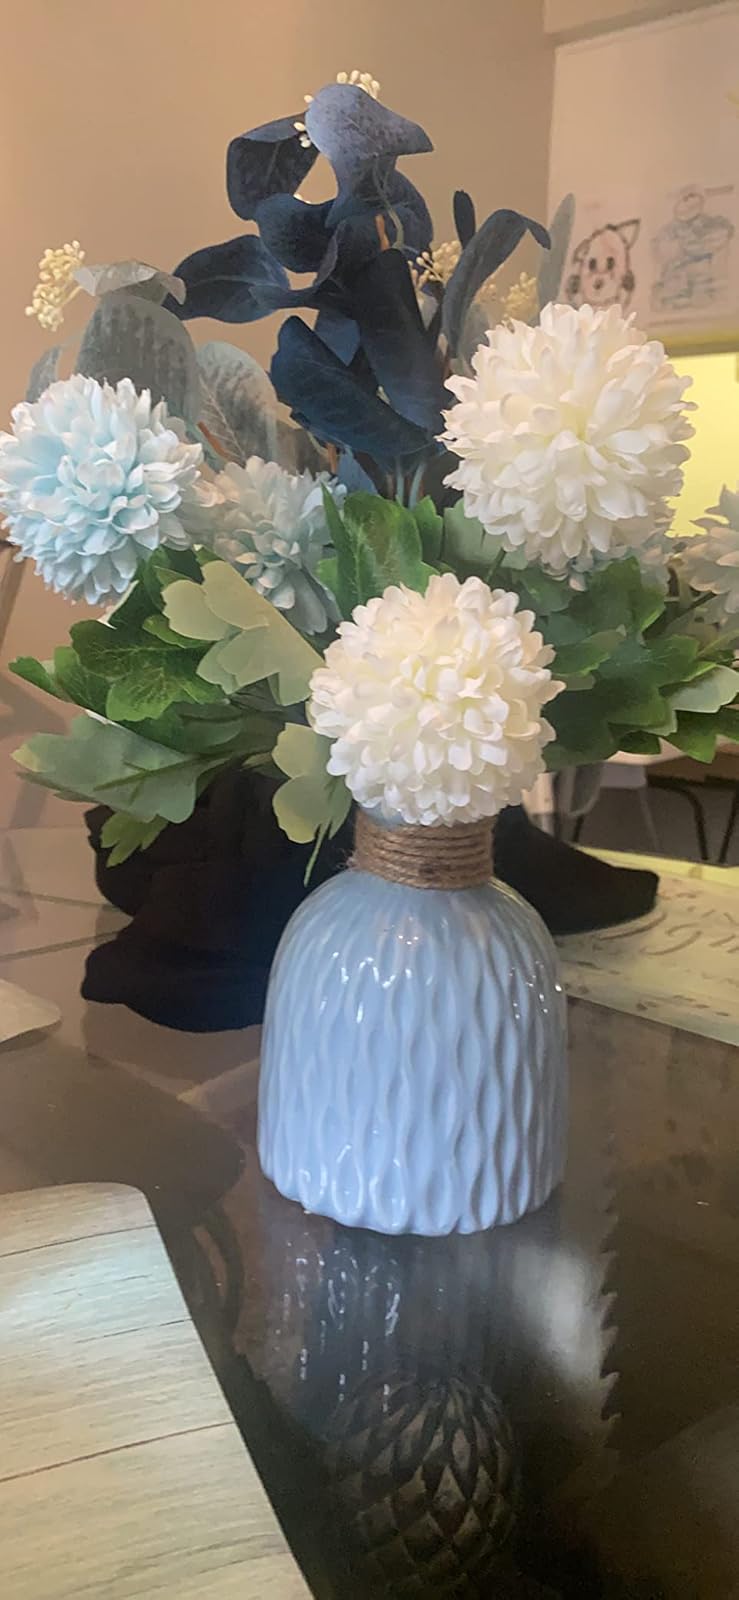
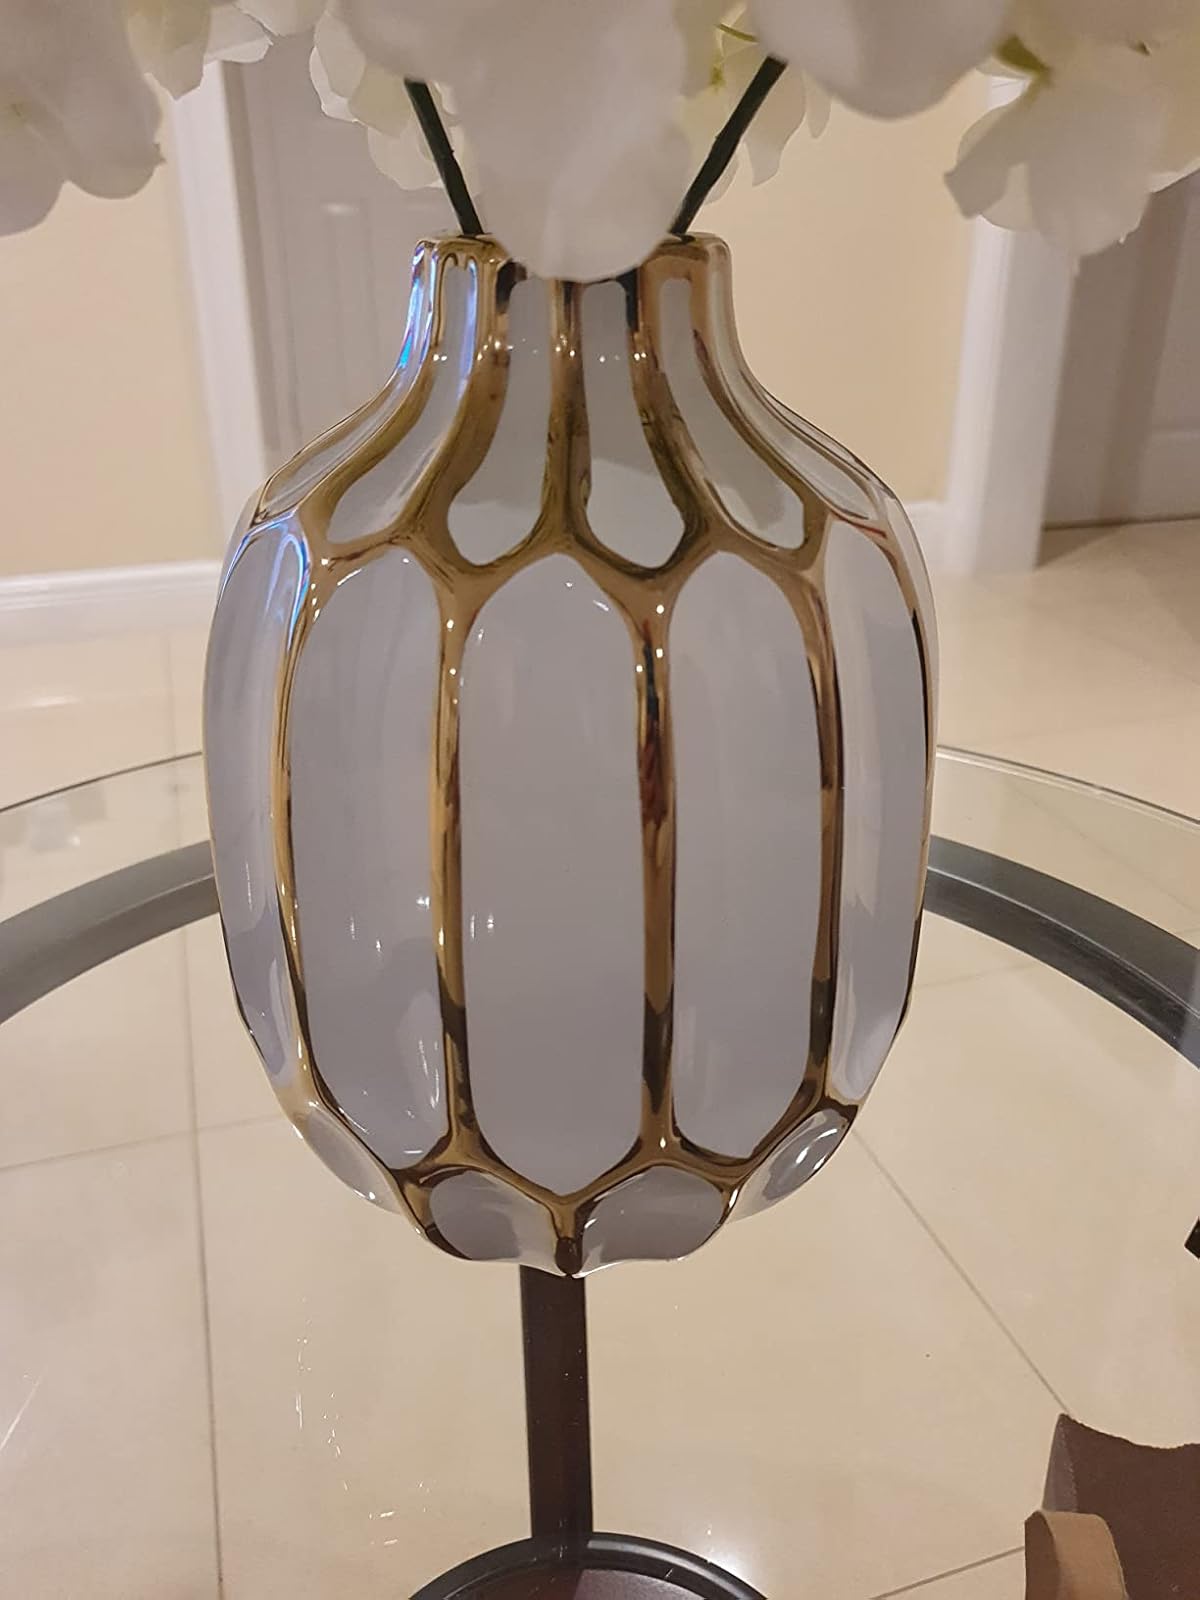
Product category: vase
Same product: no